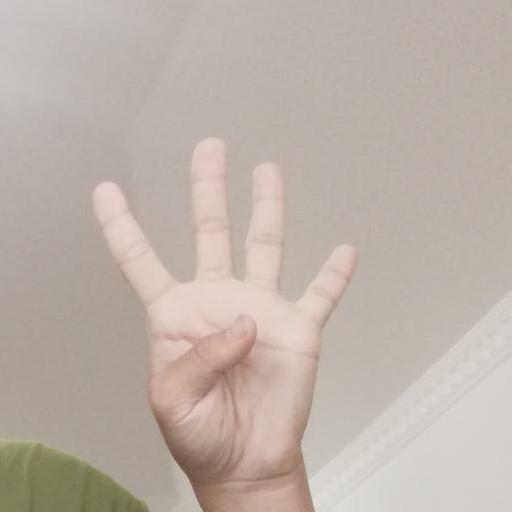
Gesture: four